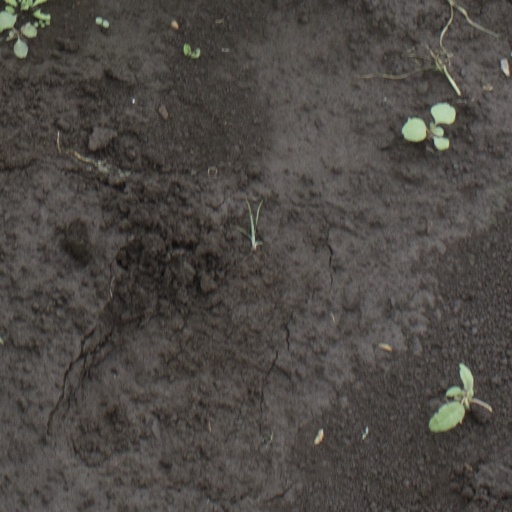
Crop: soybean